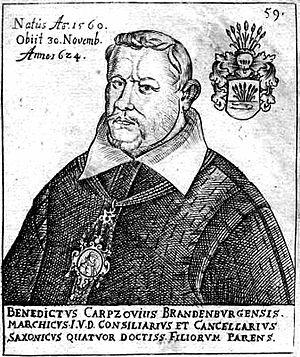
Benedikt Carpzov der Ältere, né à Brandebourg-sur-la-Havel dans la marche de Brandebourg en 1565 et mort en 1624, professa le droit à Wittemberg, et laissa 5 enfants.